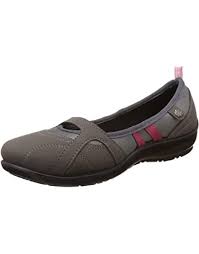
Label: Ballet Flat